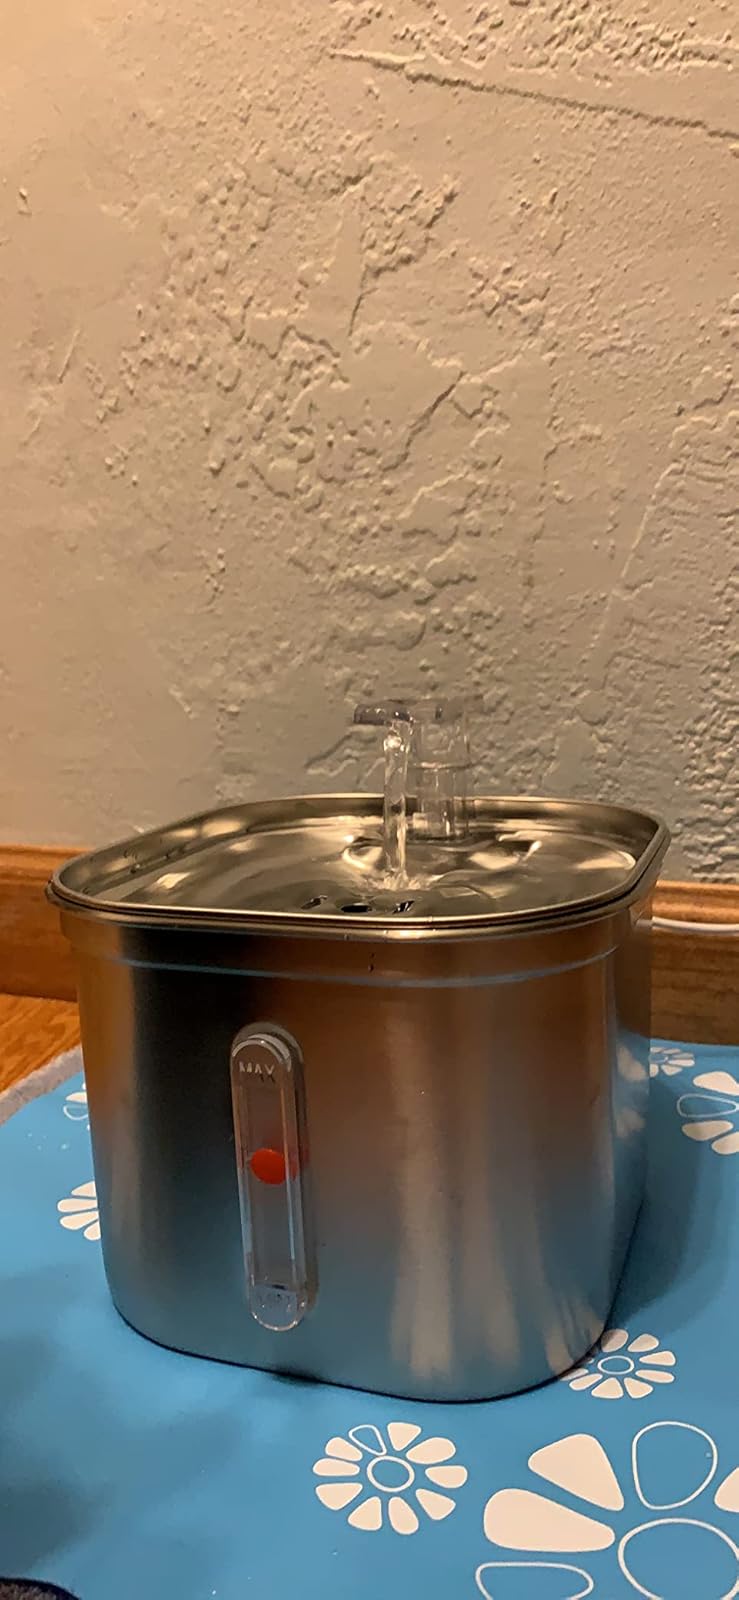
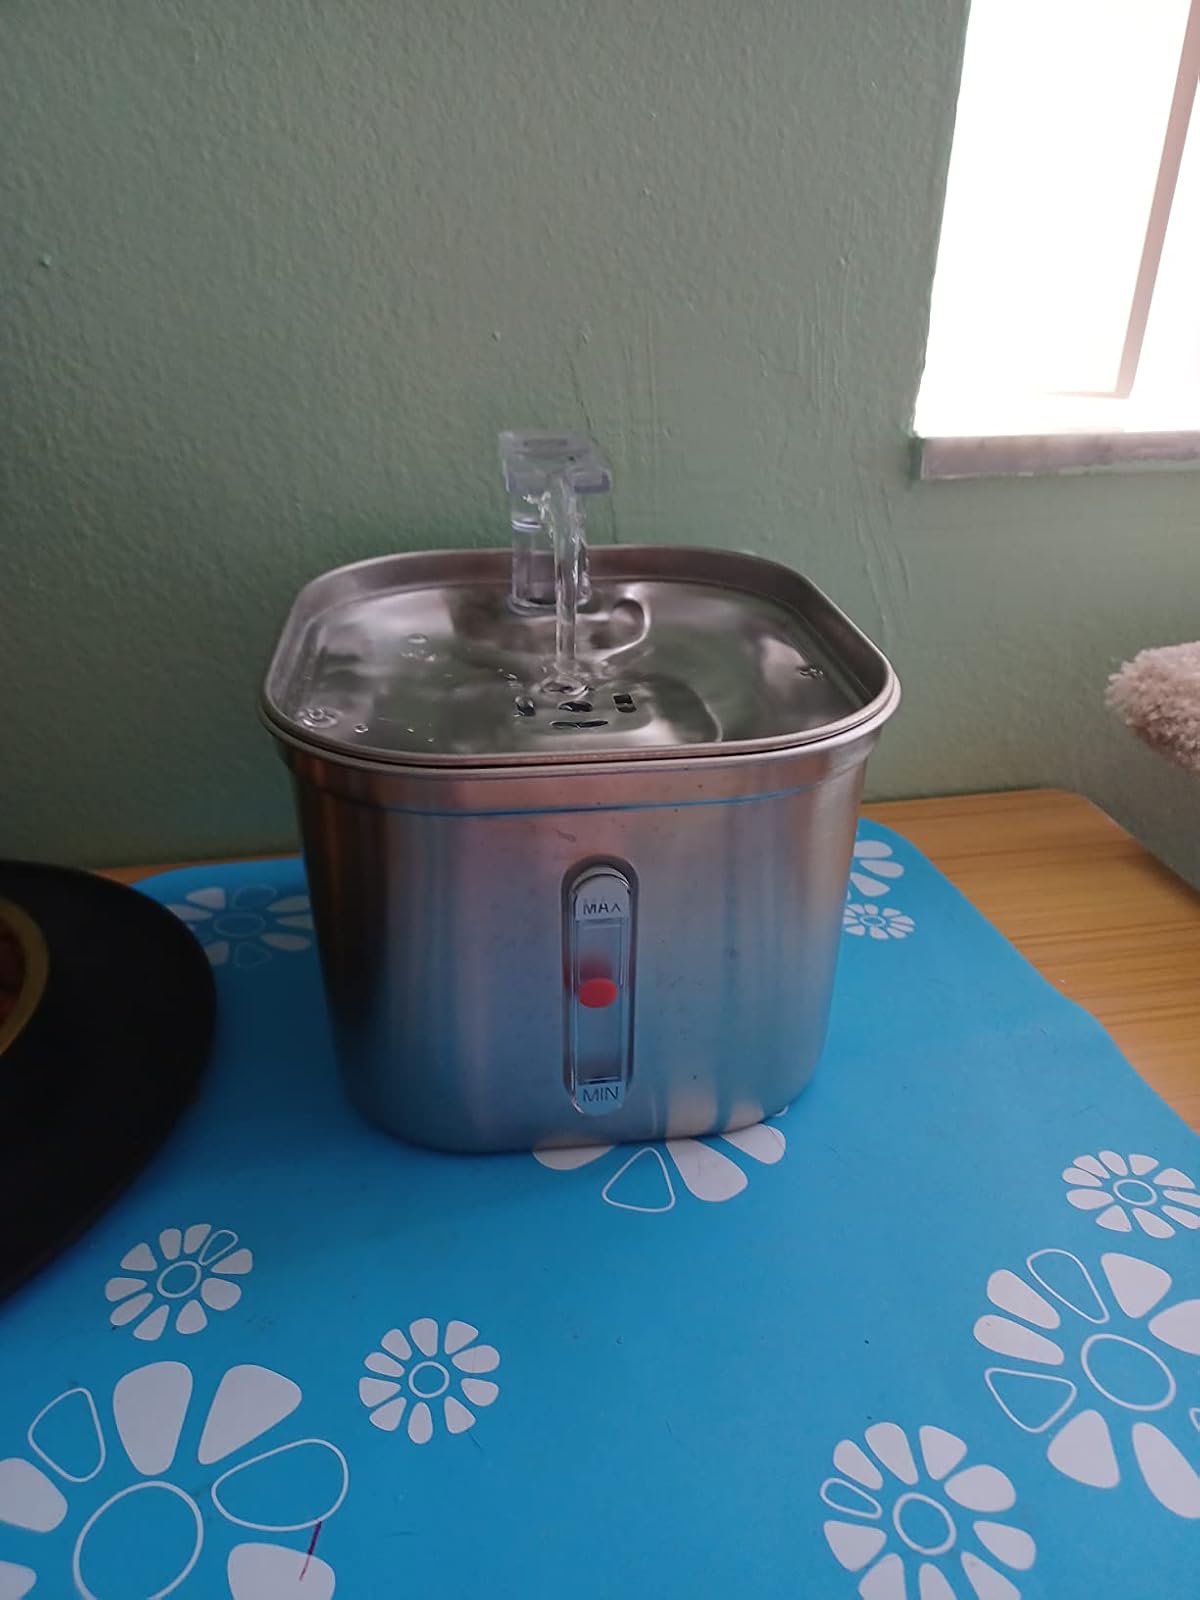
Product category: items_bowl
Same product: yes